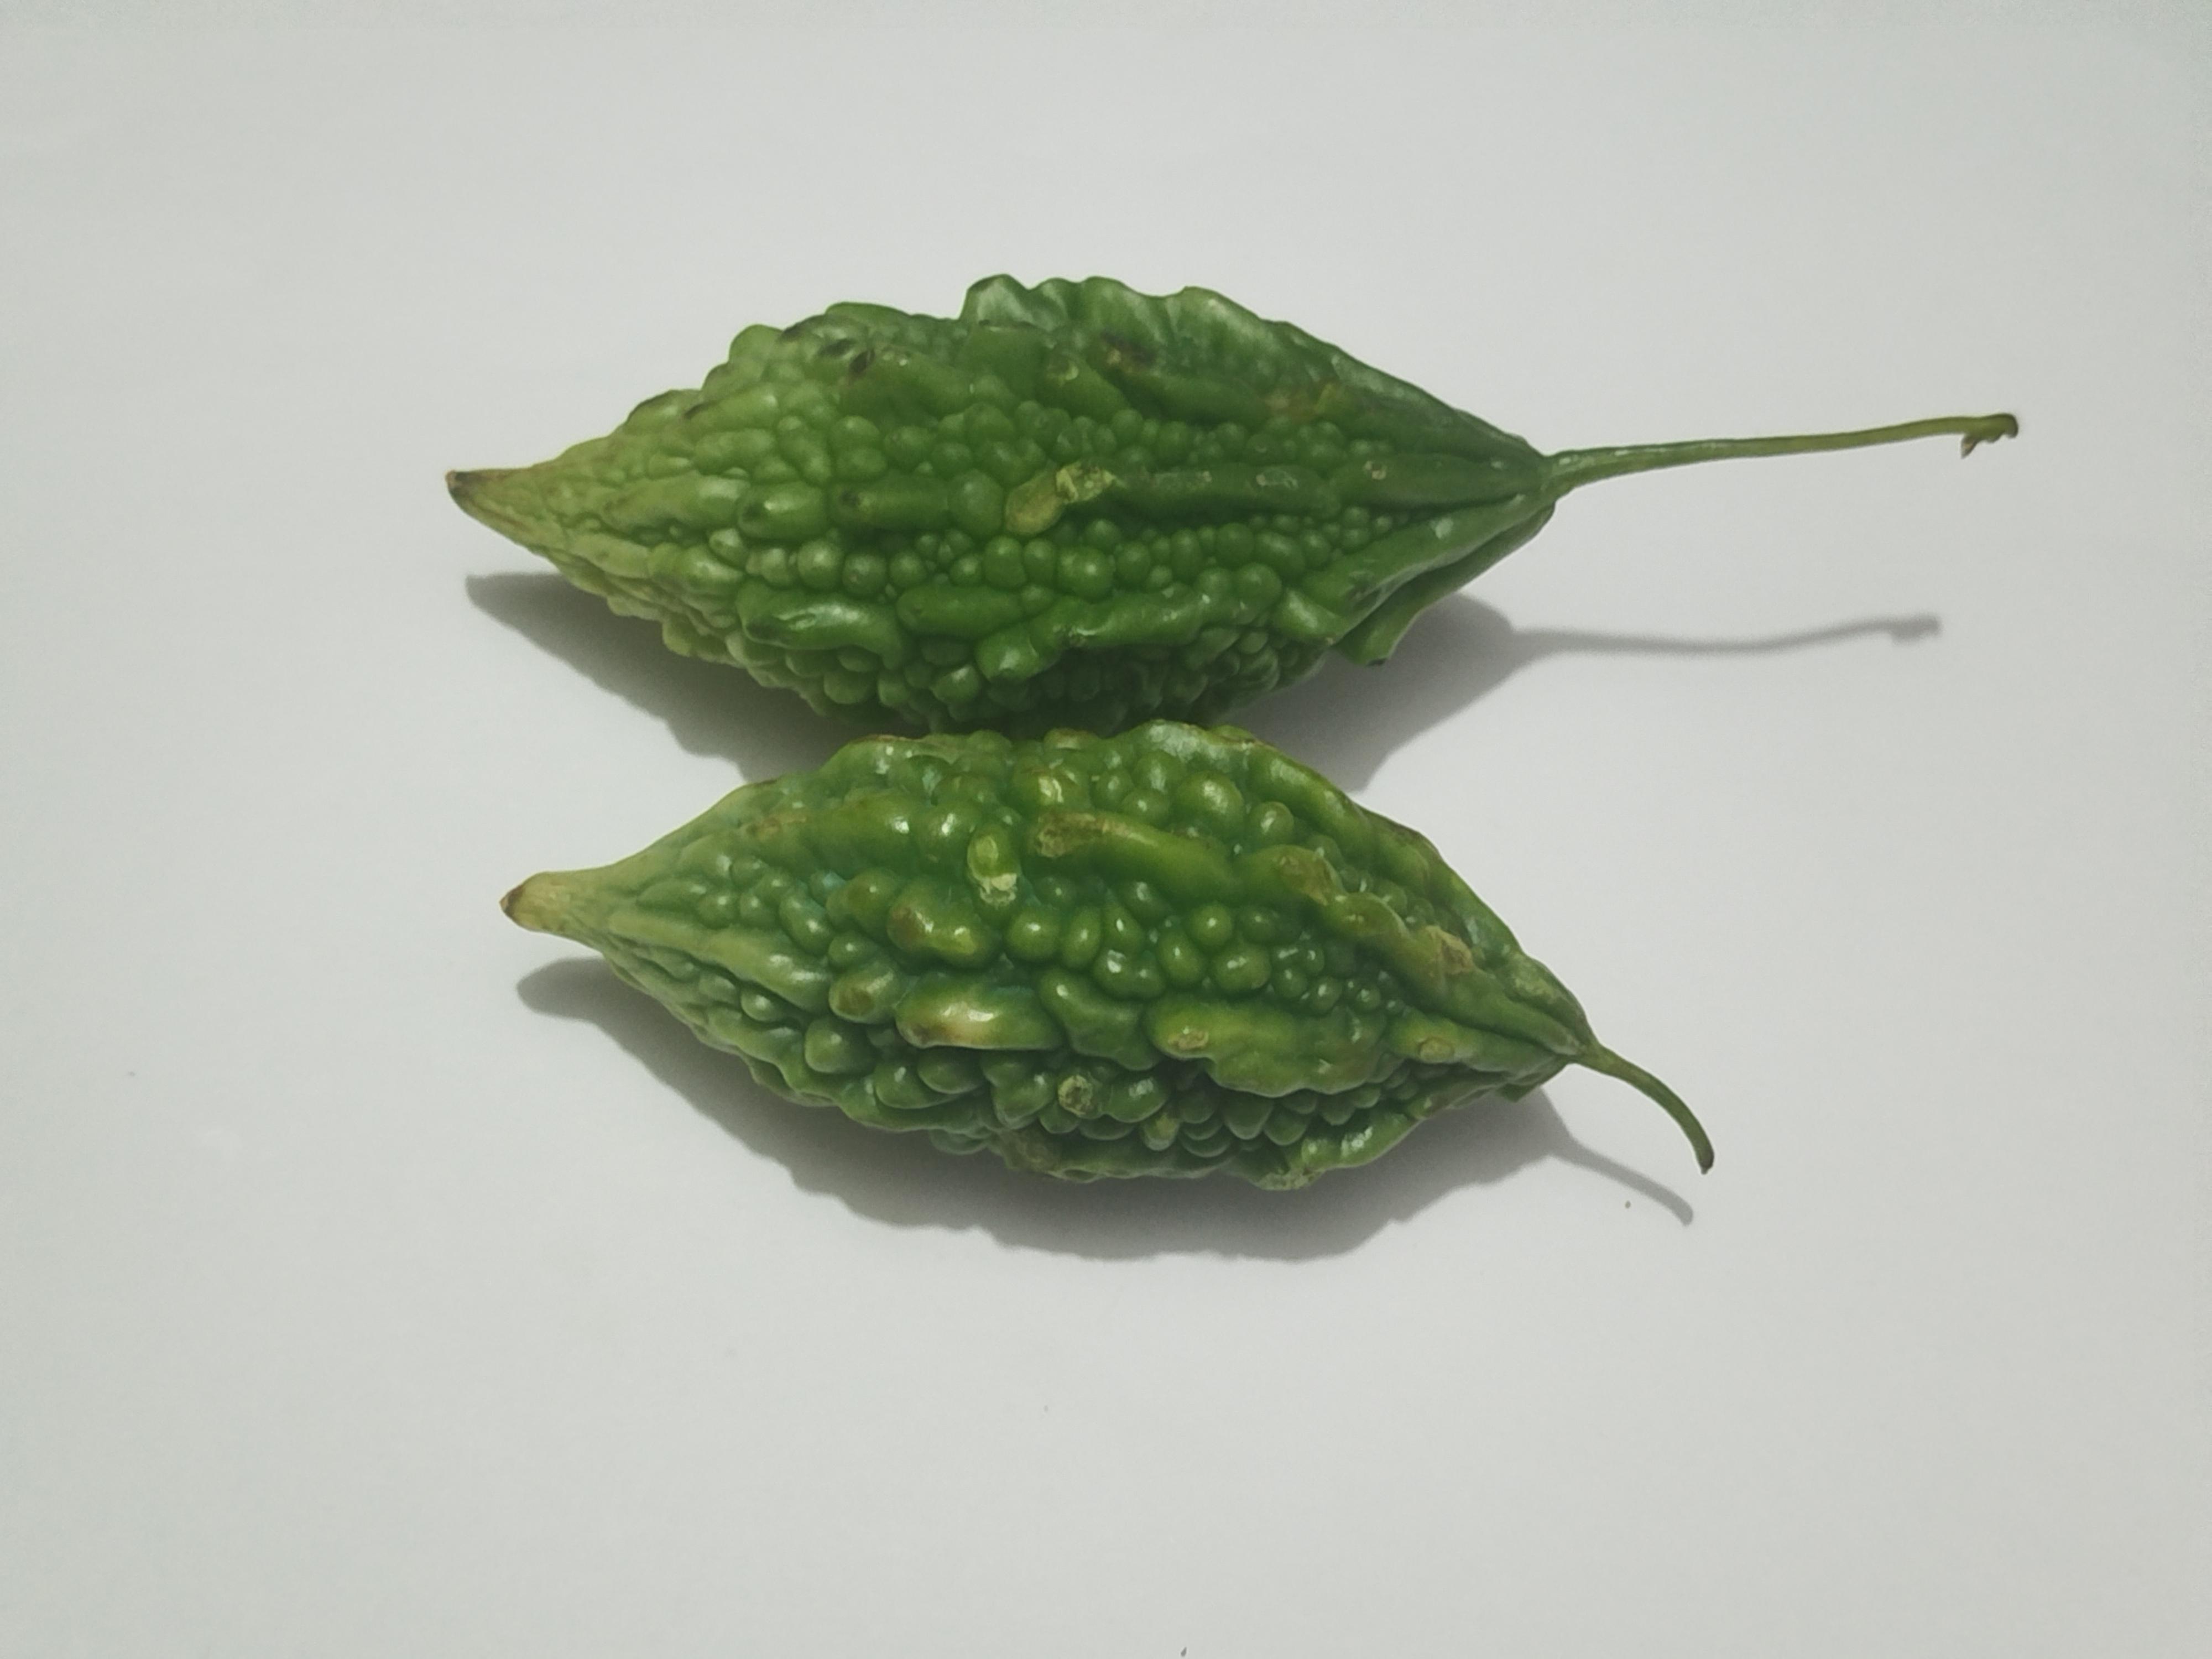
Label: Bitter melon